Brenda Benet

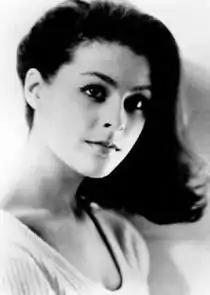
Benet in "The Young Marrieds" (1965)

Brenda Benet (born Brenda Ann Nelson; August 14, 1945 – April 7, 1982) was an American actress. She is best known for her roles on the soap operas "The Young Marrieds" (1965–1965) and "Days of Our Lives" (1979–1982). She was also featured in an episode of "Hogan's Heroes" in 1970.